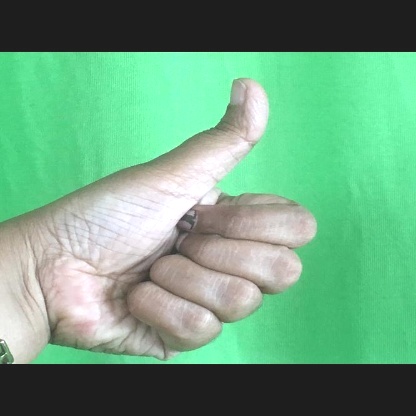
Mudra: Sikharam